Heraclea Minoa

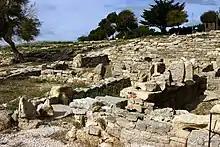
The remains of a house in Heraclea Minoa

Heraclea Minoa ("Hērákleia Minṓia") was an ancient Greek city of Magna Graecia situated on the southern coast of Sicily near the mouth of the river Halycus (modern Platani), 25 km west of Agrigentum ("Acragas", modern Agrigento). It is located near the modern town of the same name in the "comune" Cattolica Eraclea in Italy.